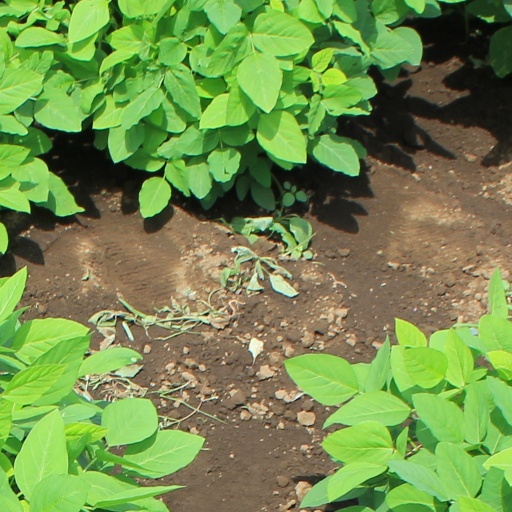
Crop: soybean